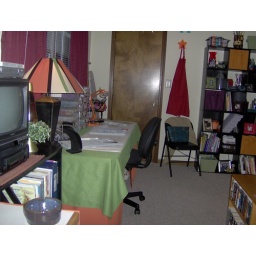
A view of the jewelry table under the window and the door to the closet.